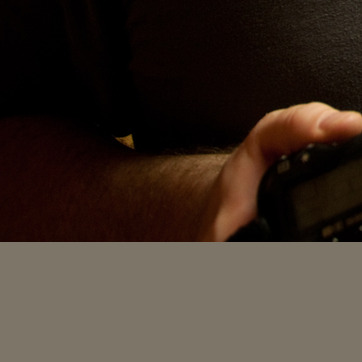
Material: skin